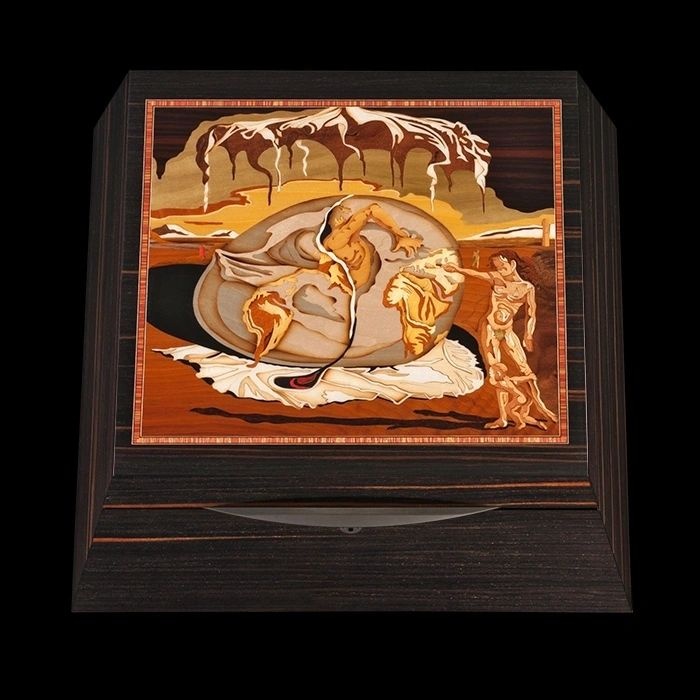
Orbita Salvador Dali Ebony Macassar Watch Winder Winding Box
Artist Giuseppe Miniero Limited Edition cases exceptional in both quality and appearance. Intarsia designs are created with hundreds of tiny pieces of wood whose puzzle-like assembly may require up to 25 different exotic wood varieties. This gorgeous watch winder features Salvador Dali’s ‘Geopoliticus Child Watching the Birth of the New Man‘. It is available with our patented Rotorwind technology, and runs on Lithium batteries.
Brand: Orbita
Category: Apparel & Accessories > Jewelry > Watch Accessories > Watch Winders